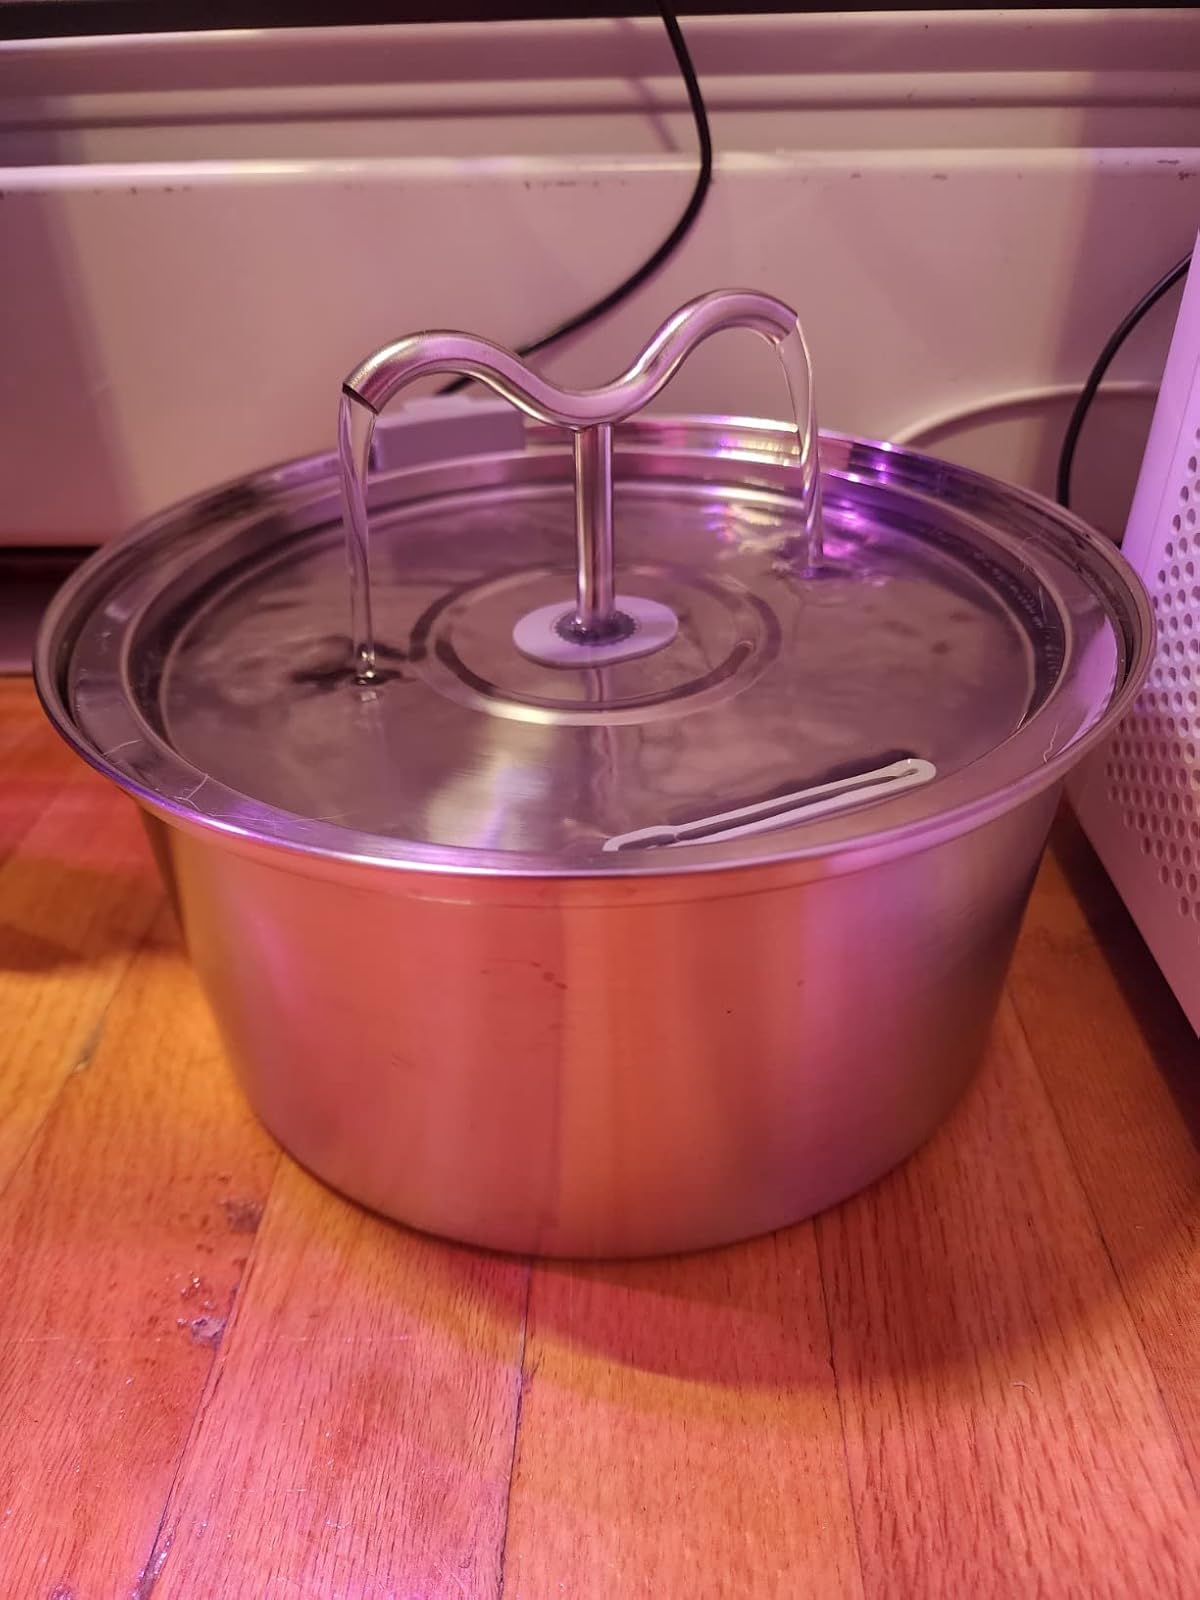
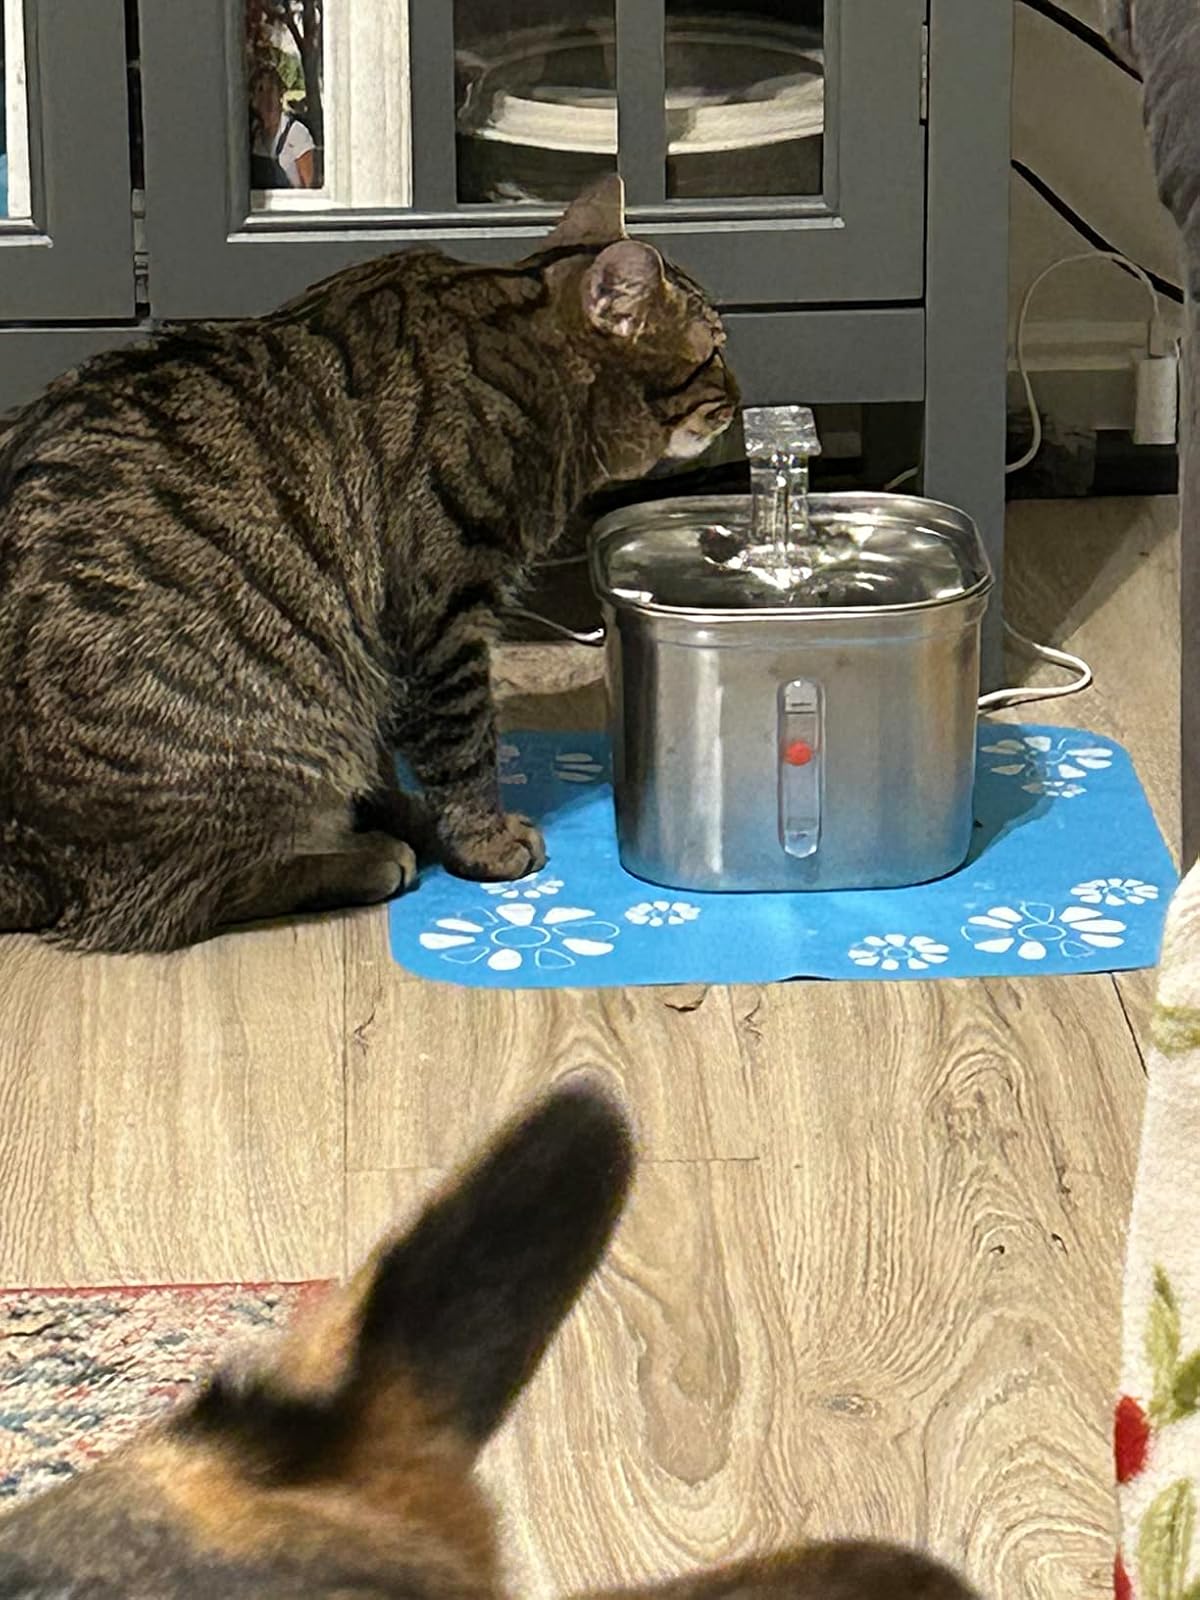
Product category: items_bowl
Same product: no